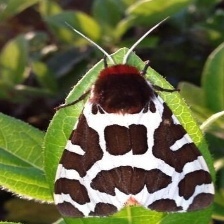
Species: GARDEN TIGER MOTH